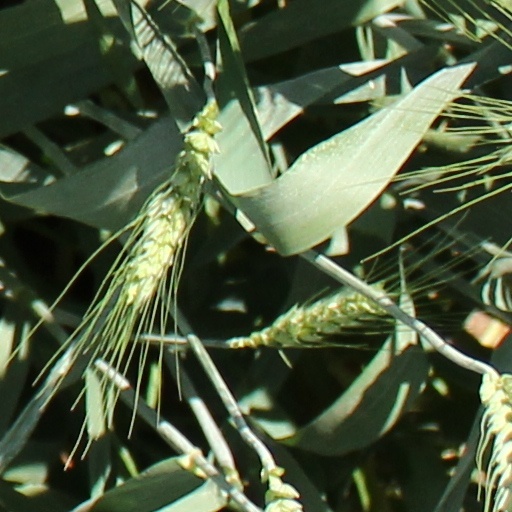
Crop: wheat